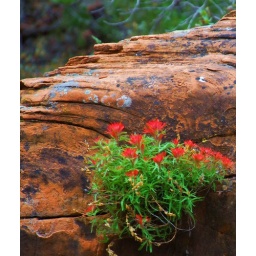
Flowers growing out of a crack in the red rock of Zion National Park